Finn M. W. Caspersen

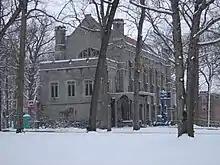
S. W. Bowne Hall at Drew University houses the Caspersen School of Graduate Studies.

In 1967, Caspersen married Barbara Warden Morris, the daughter of Samuel Wheeler Morris Jr. (1918–1995) and Eleanor May Jones (1919–2011), one of Philadelphia's socially prominent Main Line families. They were married for 42 years. Caspersen met his wife when she was an undergraduate student at Wellesley College. She later obtained a masters and doctoral degree from Drew University, submitting a masters thesis on Henry David Thoreau's "Walden", and a doctoral dissertation on the works of Willa Cather. For several years, Barbara Caspersen has served on the university's board of trustees and currently serves in an emeritus capacity. The Caspersens had two homes in New Jersey—in Andover and Bernardsville in areas described as "in New Jersey horse country", a 6,500-square-foot waterfront estate Westerly, Rhode Island, and a residence in Jupiter Island, Florida. The couple had four sons, Finn M. W. Caspersen Jr., Erik M. W. Caspersen, Samuel M. W. Caspersen, and Andrew W. W. Caspersen. All four of his sons were graduated from Harvard Law School. Pulitzer Prize-winning journalist and Harvard alumnus Daniel Golden, in a book criticizing the role of privilege and wealth at elite colleges, attributed their admission to the prestigious law school to their father's generosity. Caspersen served as an officer in the United States Coast Guard. He was a member of the Knickerbocker Club, an exclusive, upper-class, men-only social club on New York City's Upper East Side.